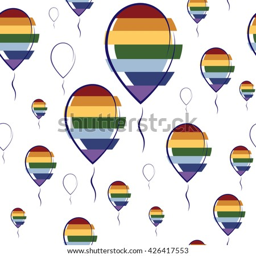
seamless pattern of colorful balloons on a white background